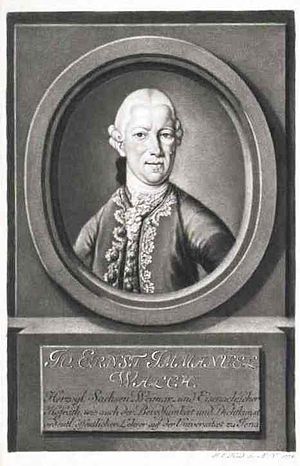
Johann Ernst Immanuel Walch
Johann Ernst Immanuel Walch var en tysk teolog og geolog. Han var søn af teologen Johann Georg Walch.